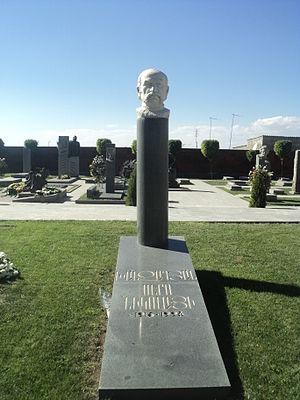
Sero Khanzadyan, en arménien : Սերո Խանզադյան, né le 20 novembre 1915 à Goris et mort le 26 juin 1998 à Erevan, est un écrivain arménien.